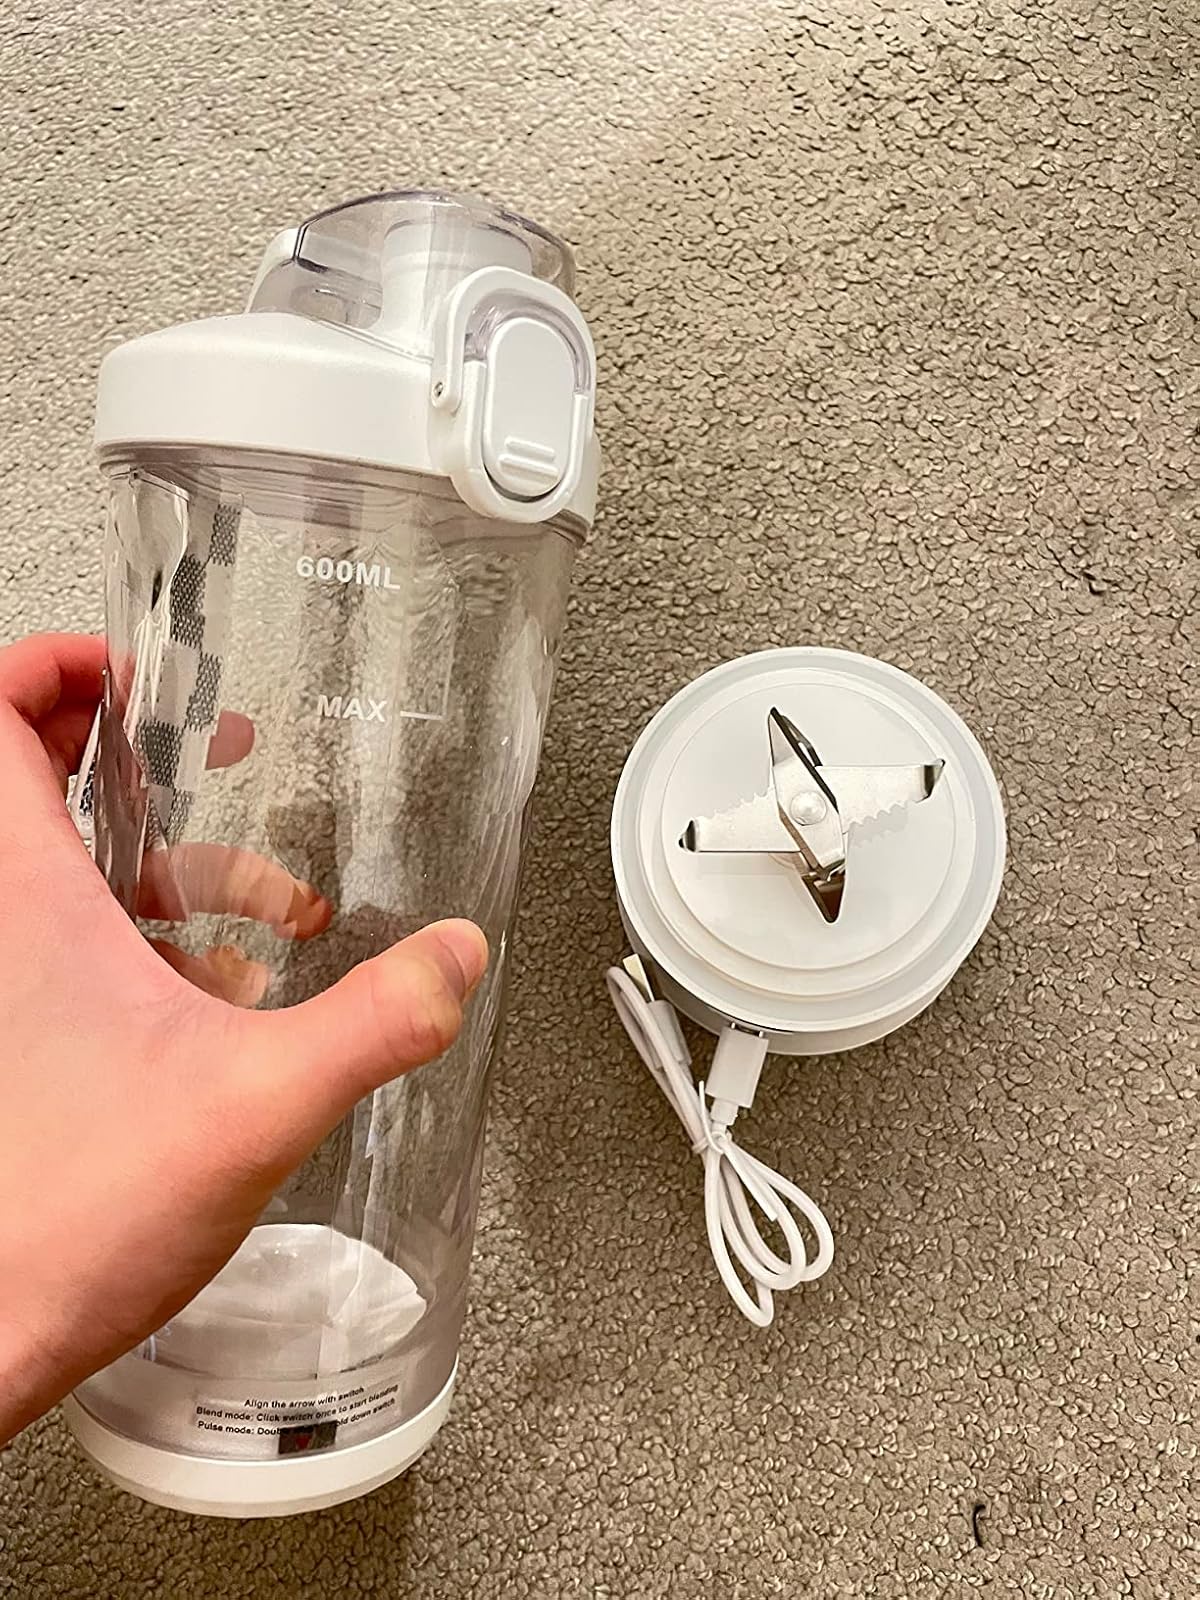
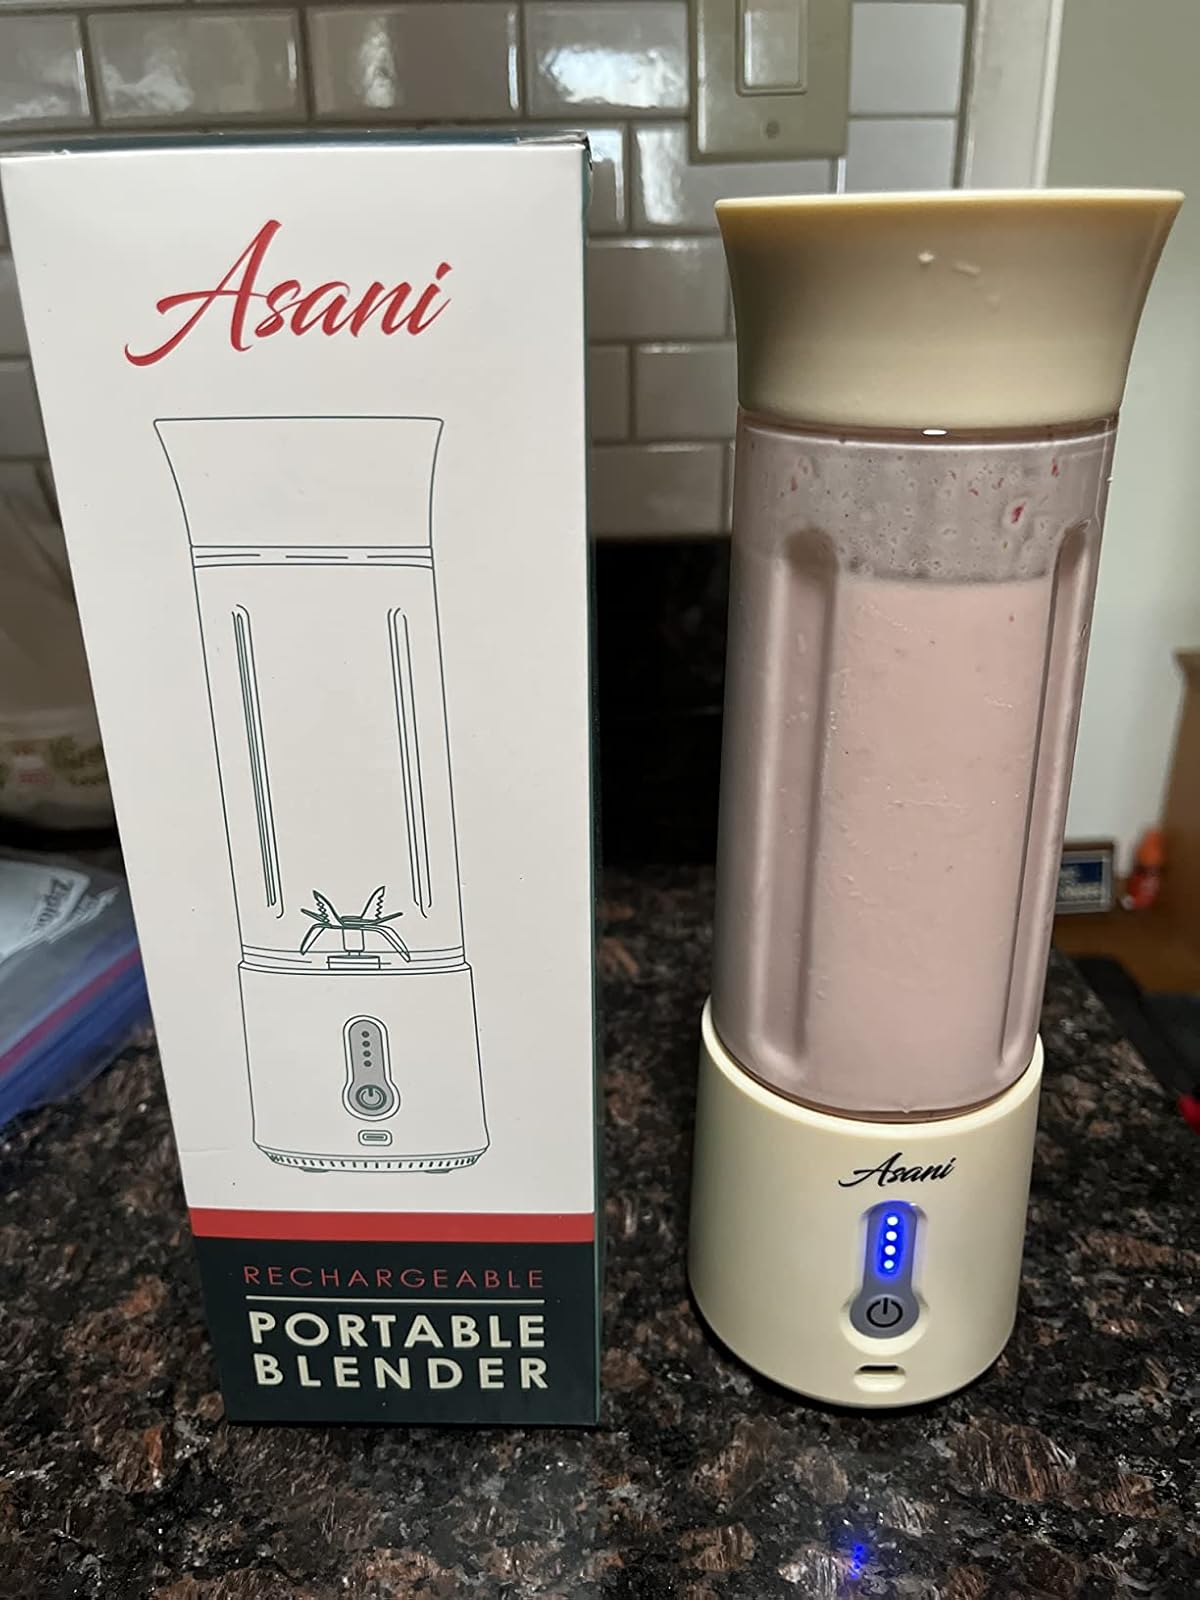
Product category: items_blender
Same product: no